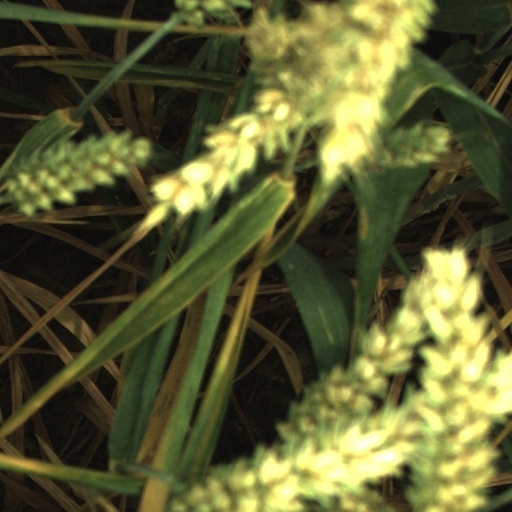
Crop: wheat